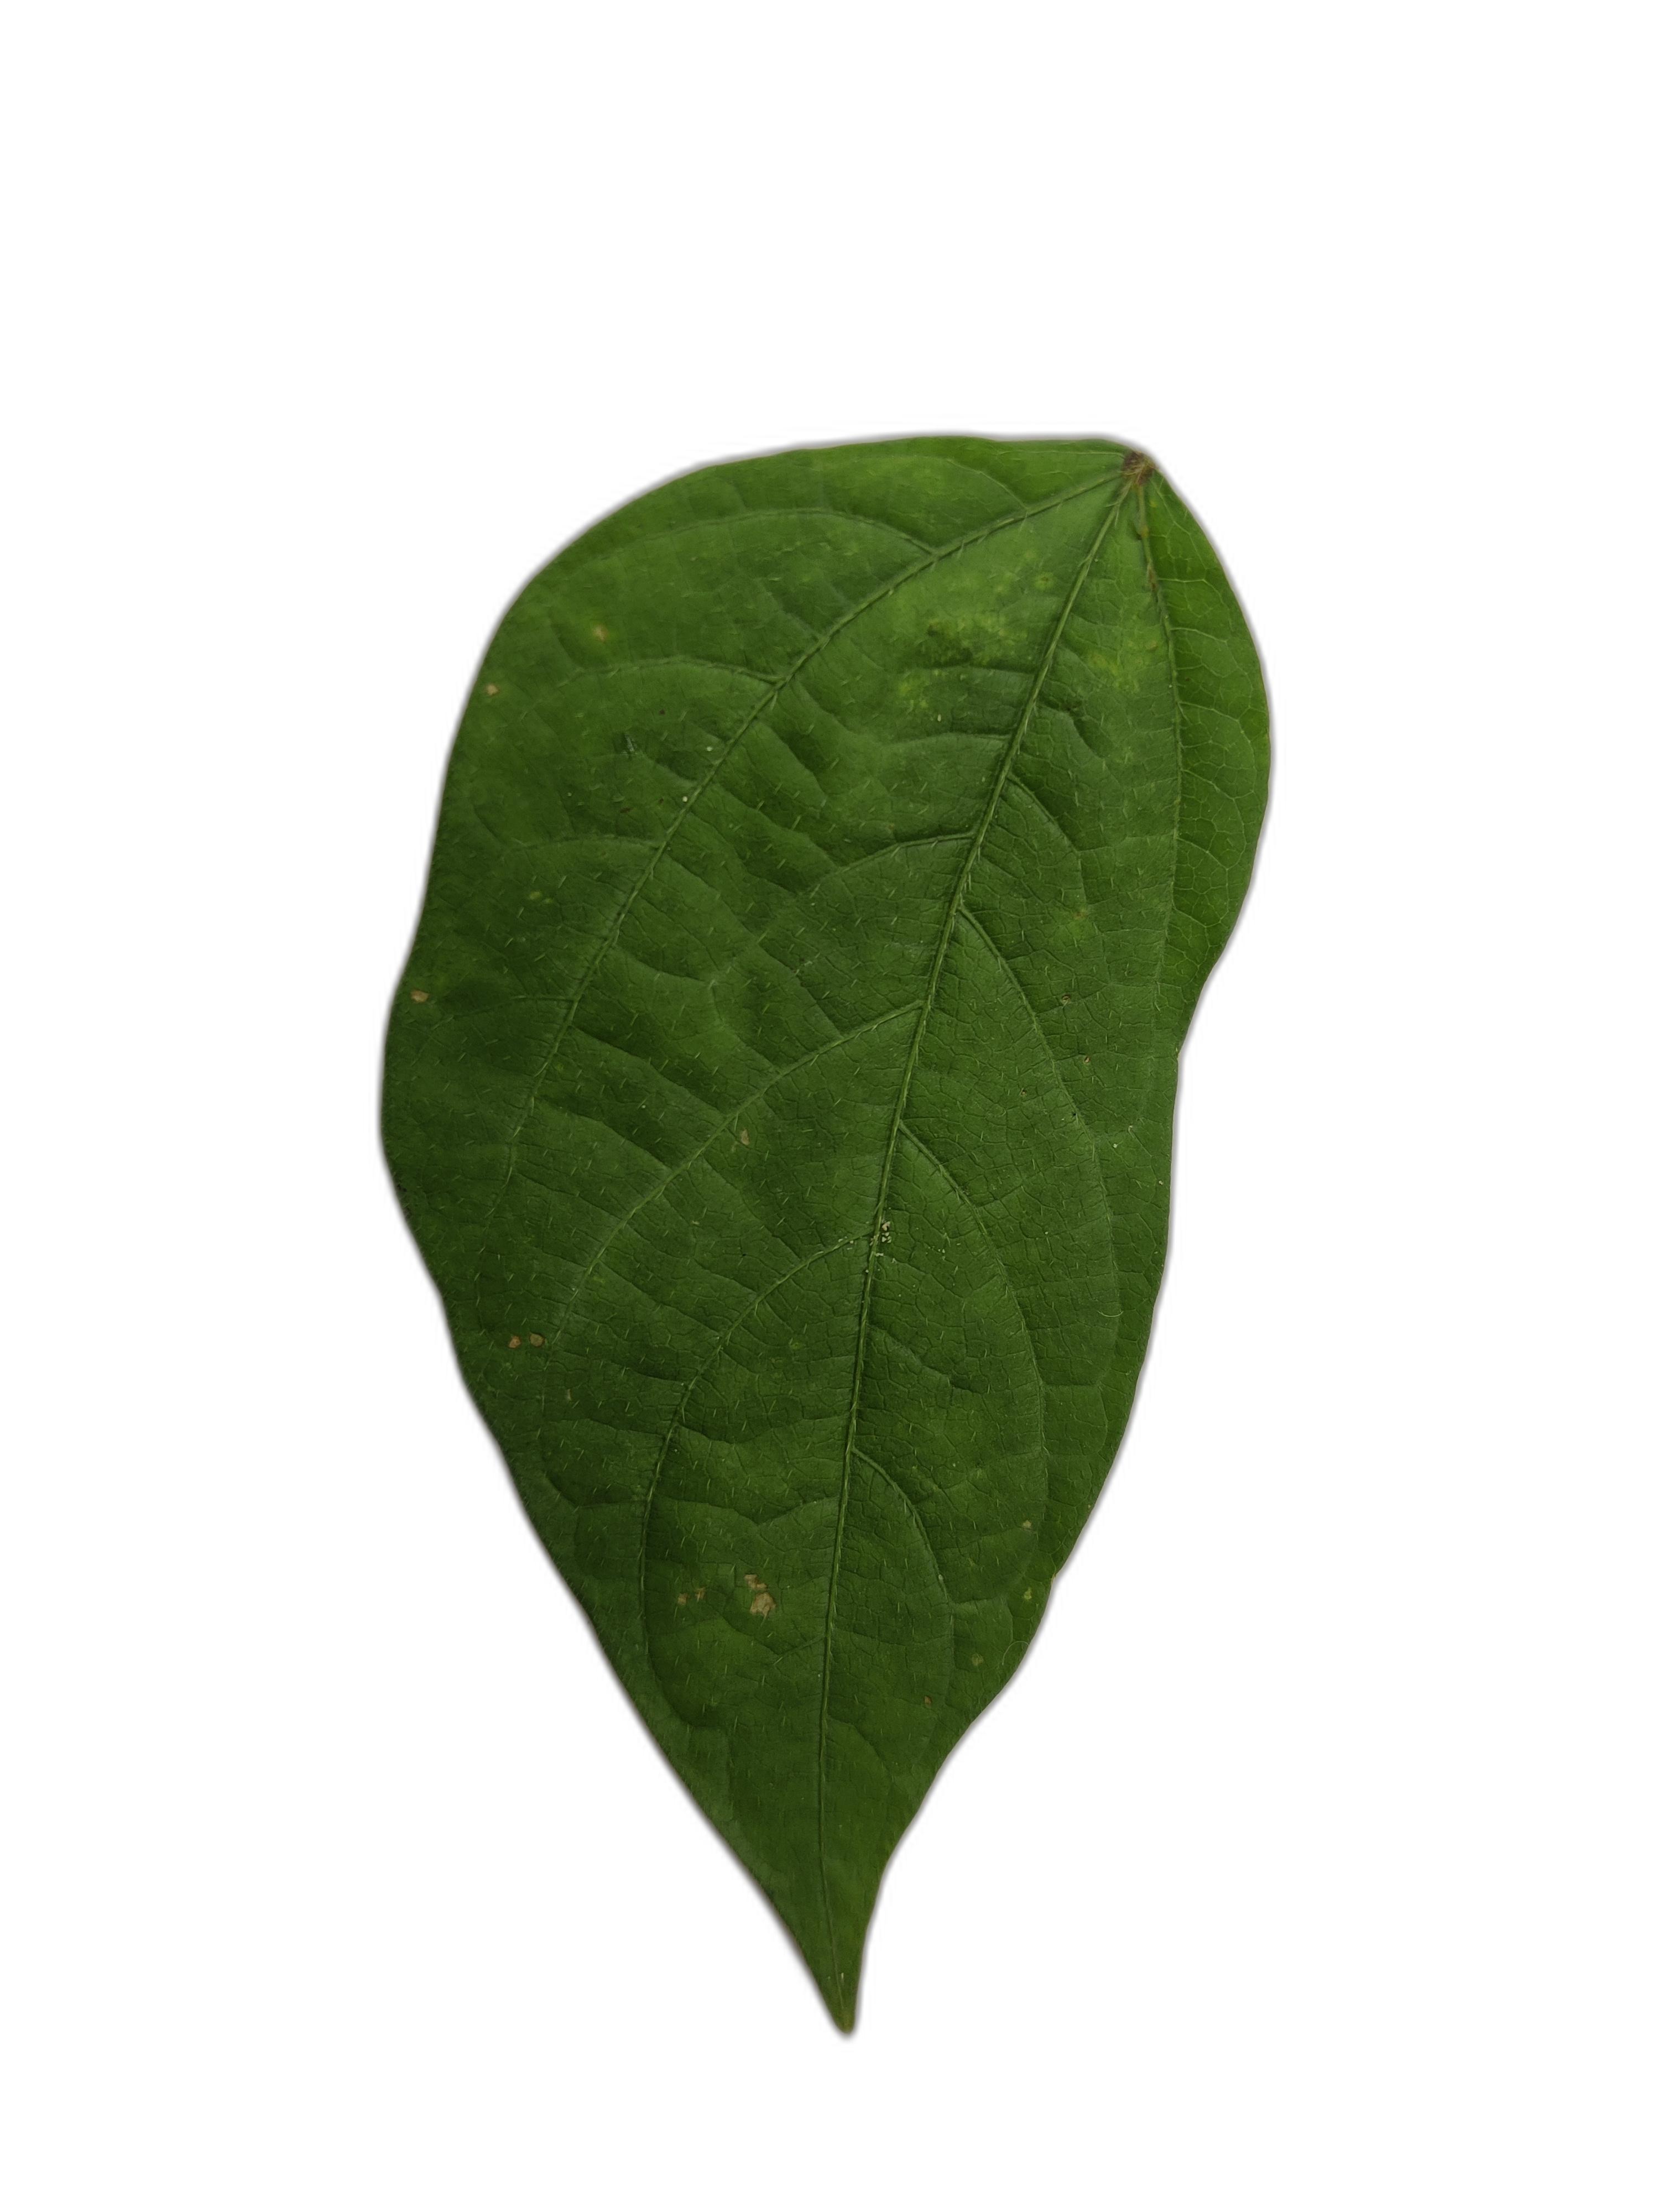
Label: Healthy